Arroz con gandules
Also known as:
ar - Arabic: الأرز بالبازلاء الهندية
es - Spanish: Arroz con gandules
jv - Javanese: Arroz con gandules
Category: rice (fried rice)
Cuisine: Puerto Rican
Associated cuisines: Puerto Rican
Area: Greater Antilles
Countries: Puerto Rico
Region: Caribbean

The dish is a flavorful rice dish seasoned with sofrito, featuring pigeon peas, meats like ham or chorizo, and annatto oil for color. It is traditionally cooked for special occasions, often with a plantain leaf to enhance the aroma and flavor.

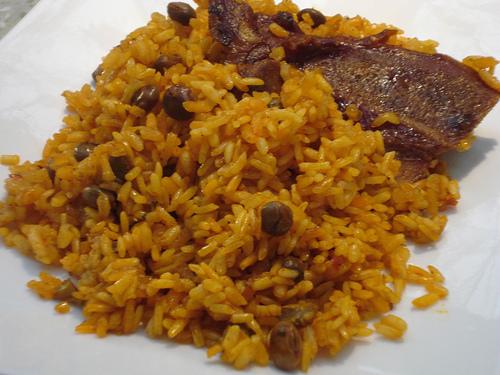
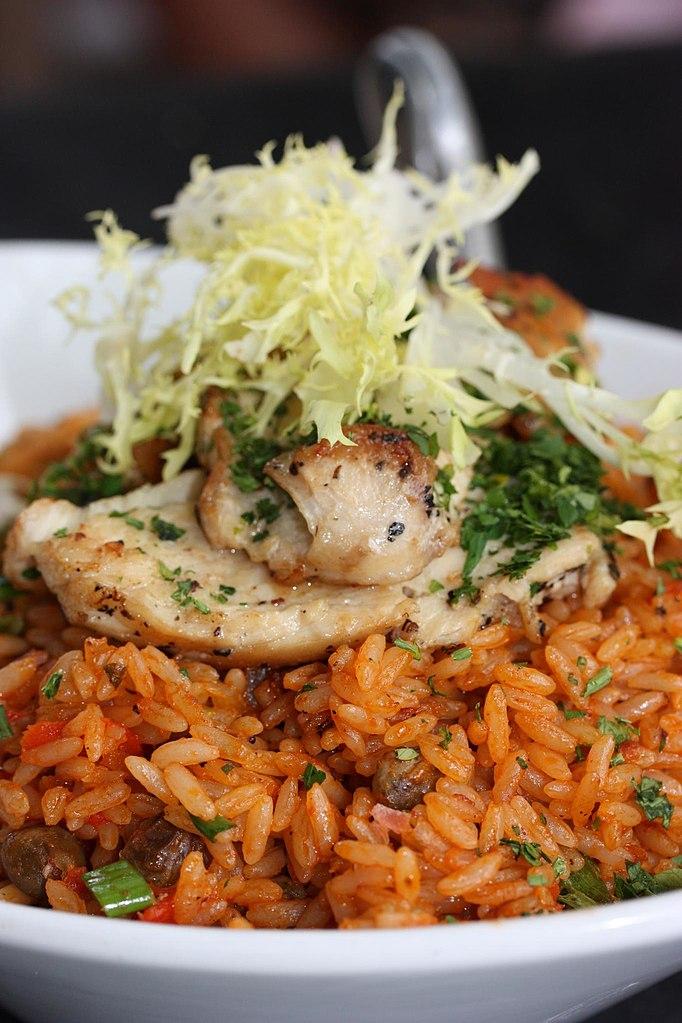
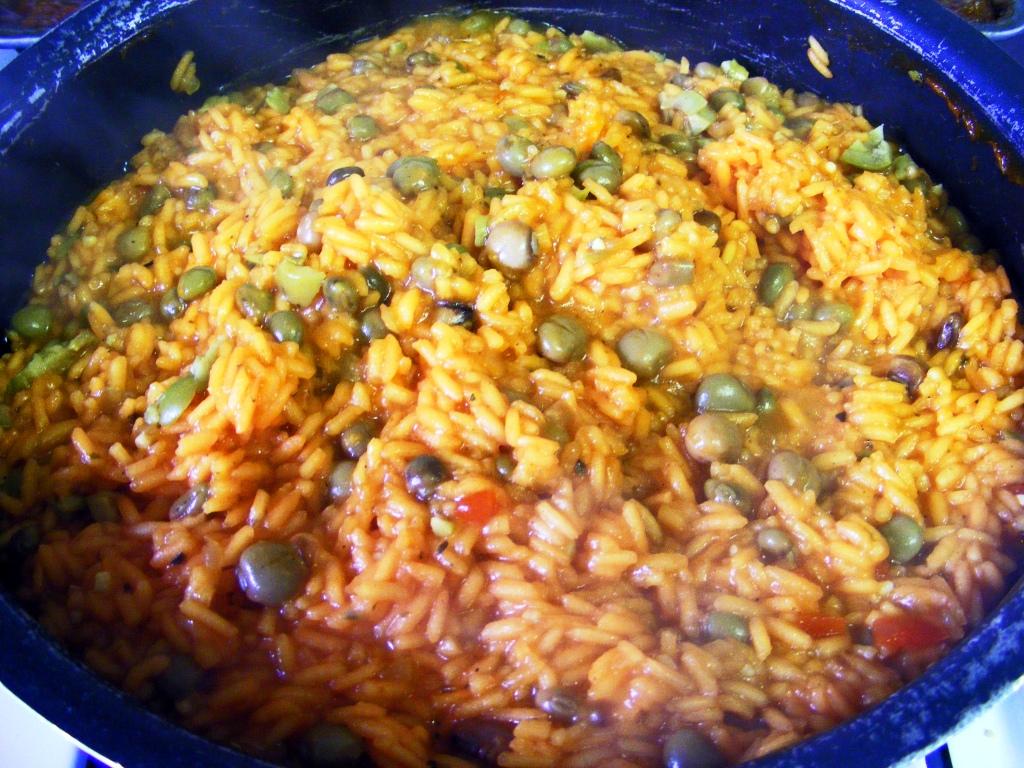